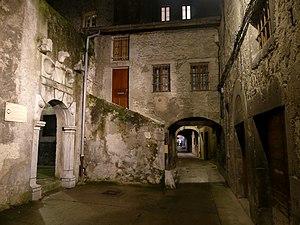
Vue, de nuit, de la cour intérieure de l'Allée Henry Planche, avec la porte de Celse Morin visible à gauche, dans le centre historique de Chambéry, en Savoie.